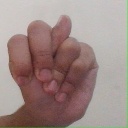
अक्षर: न